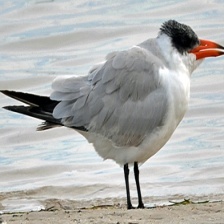
Species: CASPIAN TERN
Scientific name: HYDROPROGNE CASPIA